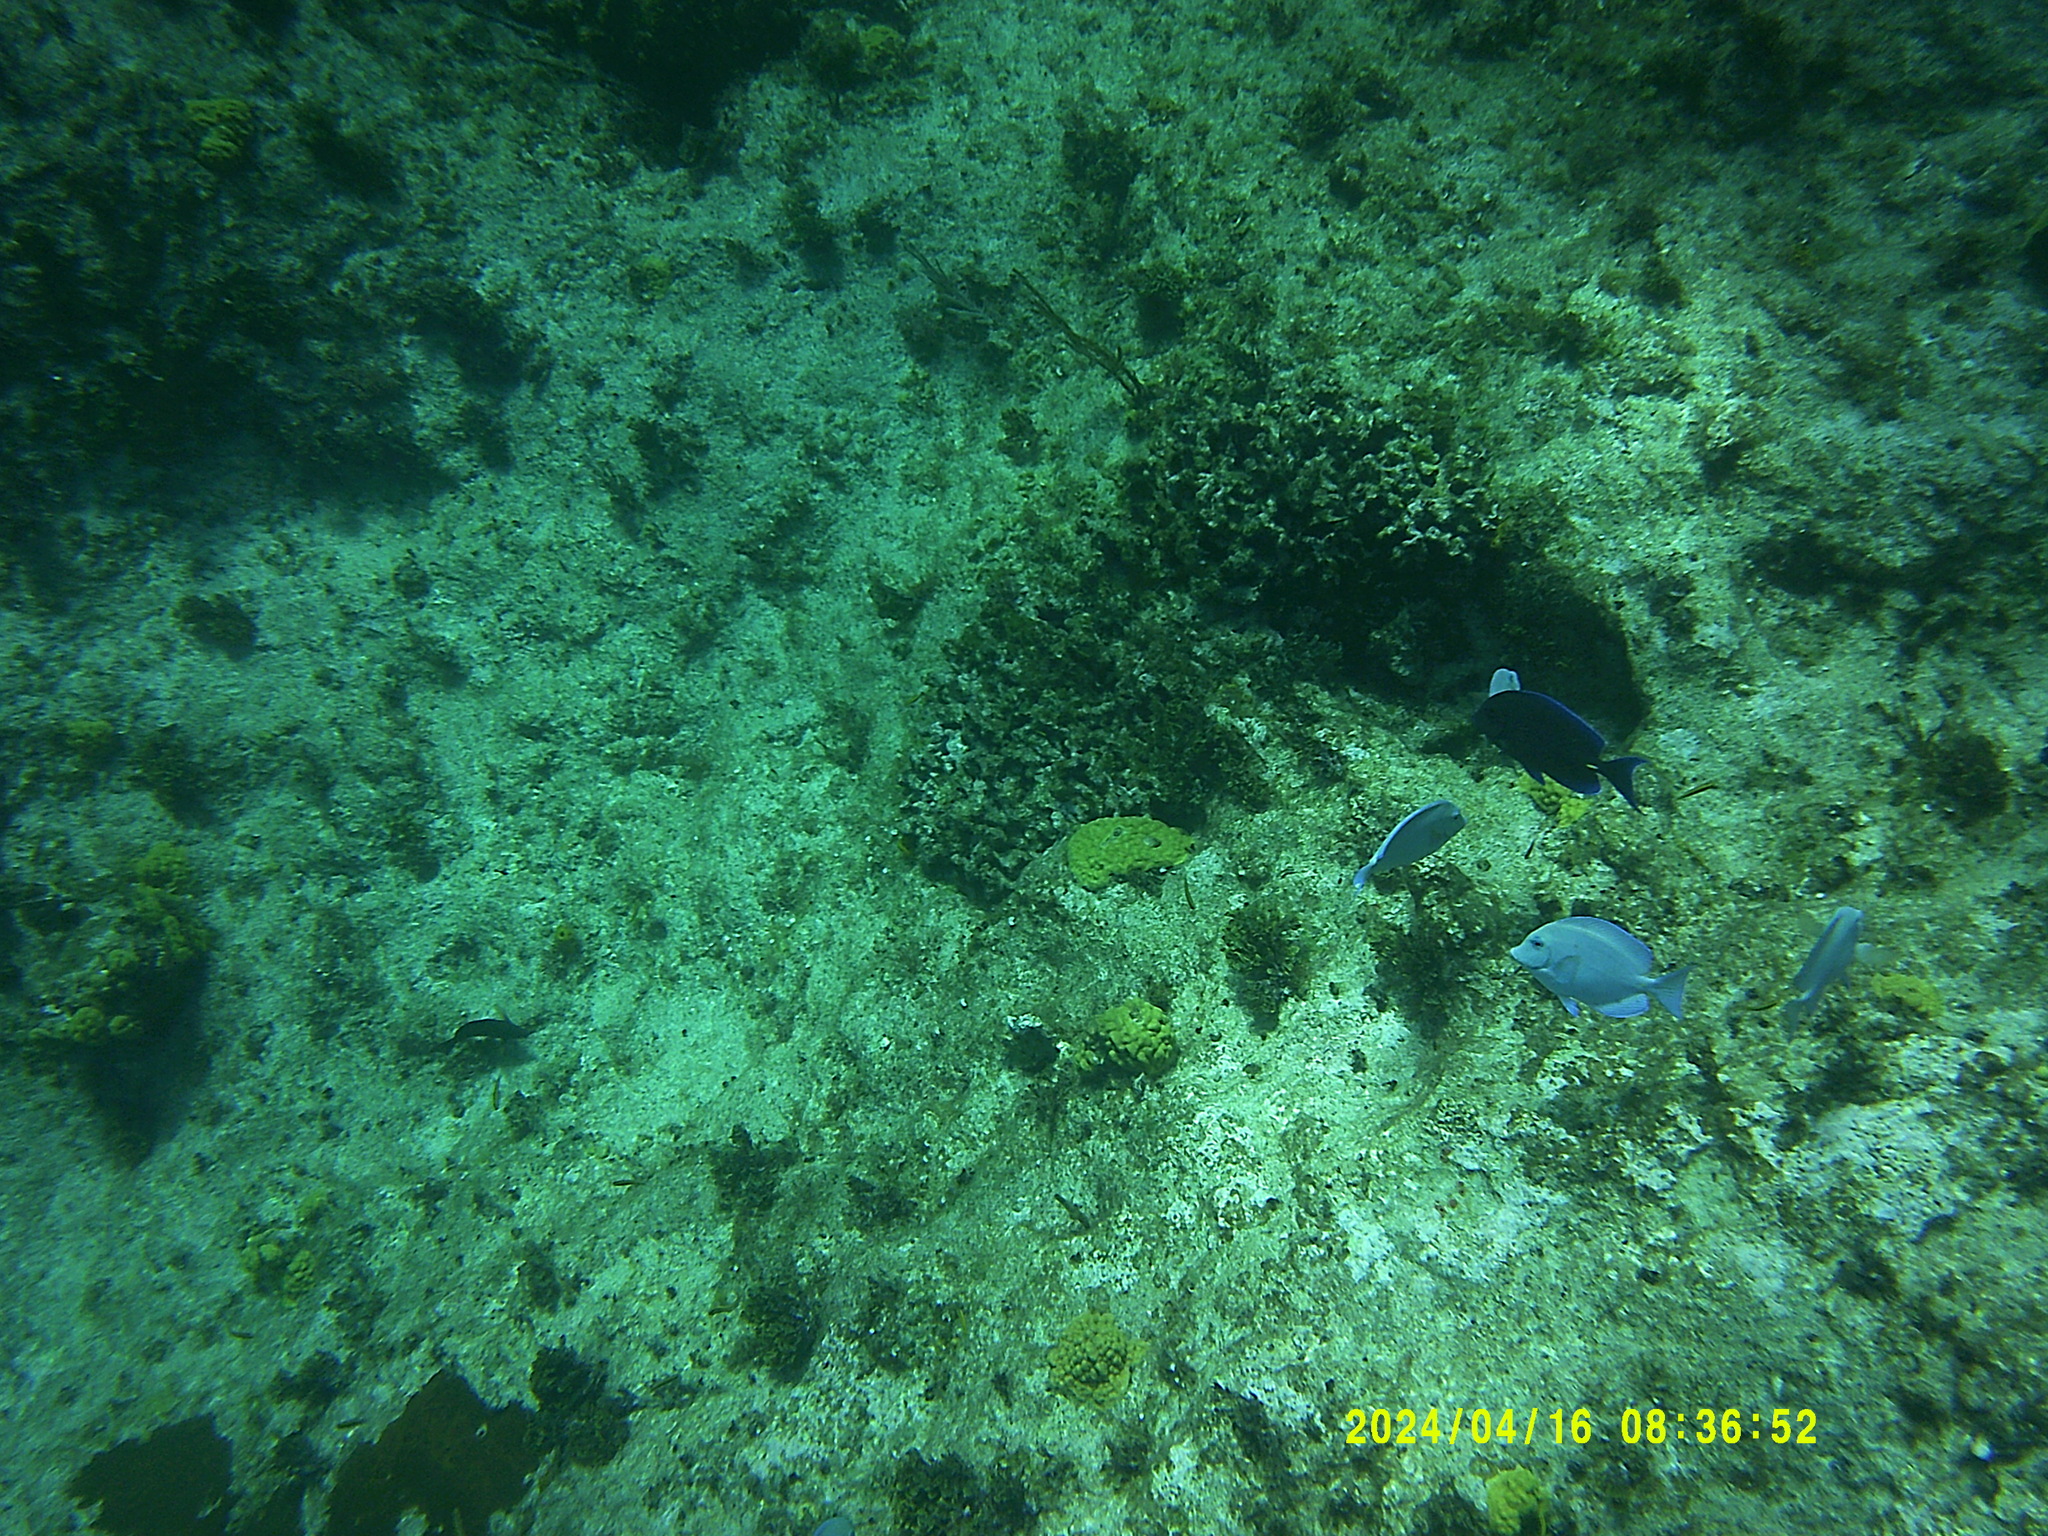
Acanthurus coeruleus (Atlantic Blue Tang)